Błędne Skały

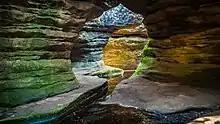
Corridors

The labyrinth is located in the Table Mountains National Park and includes the north-western part of Stoliwa Skalniak. It is located between Kudowa-Zdrój and Karłów, near the border with the Czech Republic. The nearest town is Bukowina Kłodzka. The area of about 21 ha was a nature reserve until the establishment of the Table Mountains National Park.